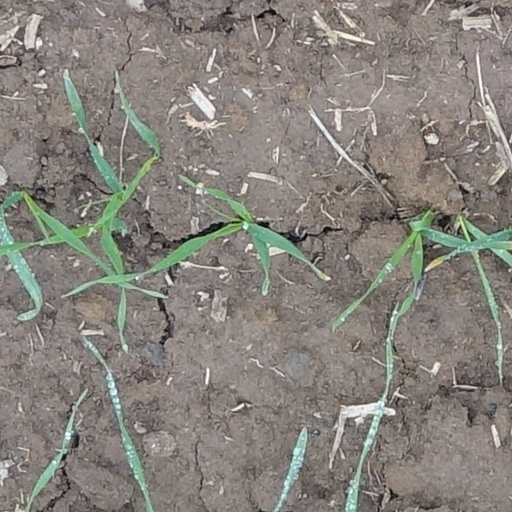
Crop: wheat